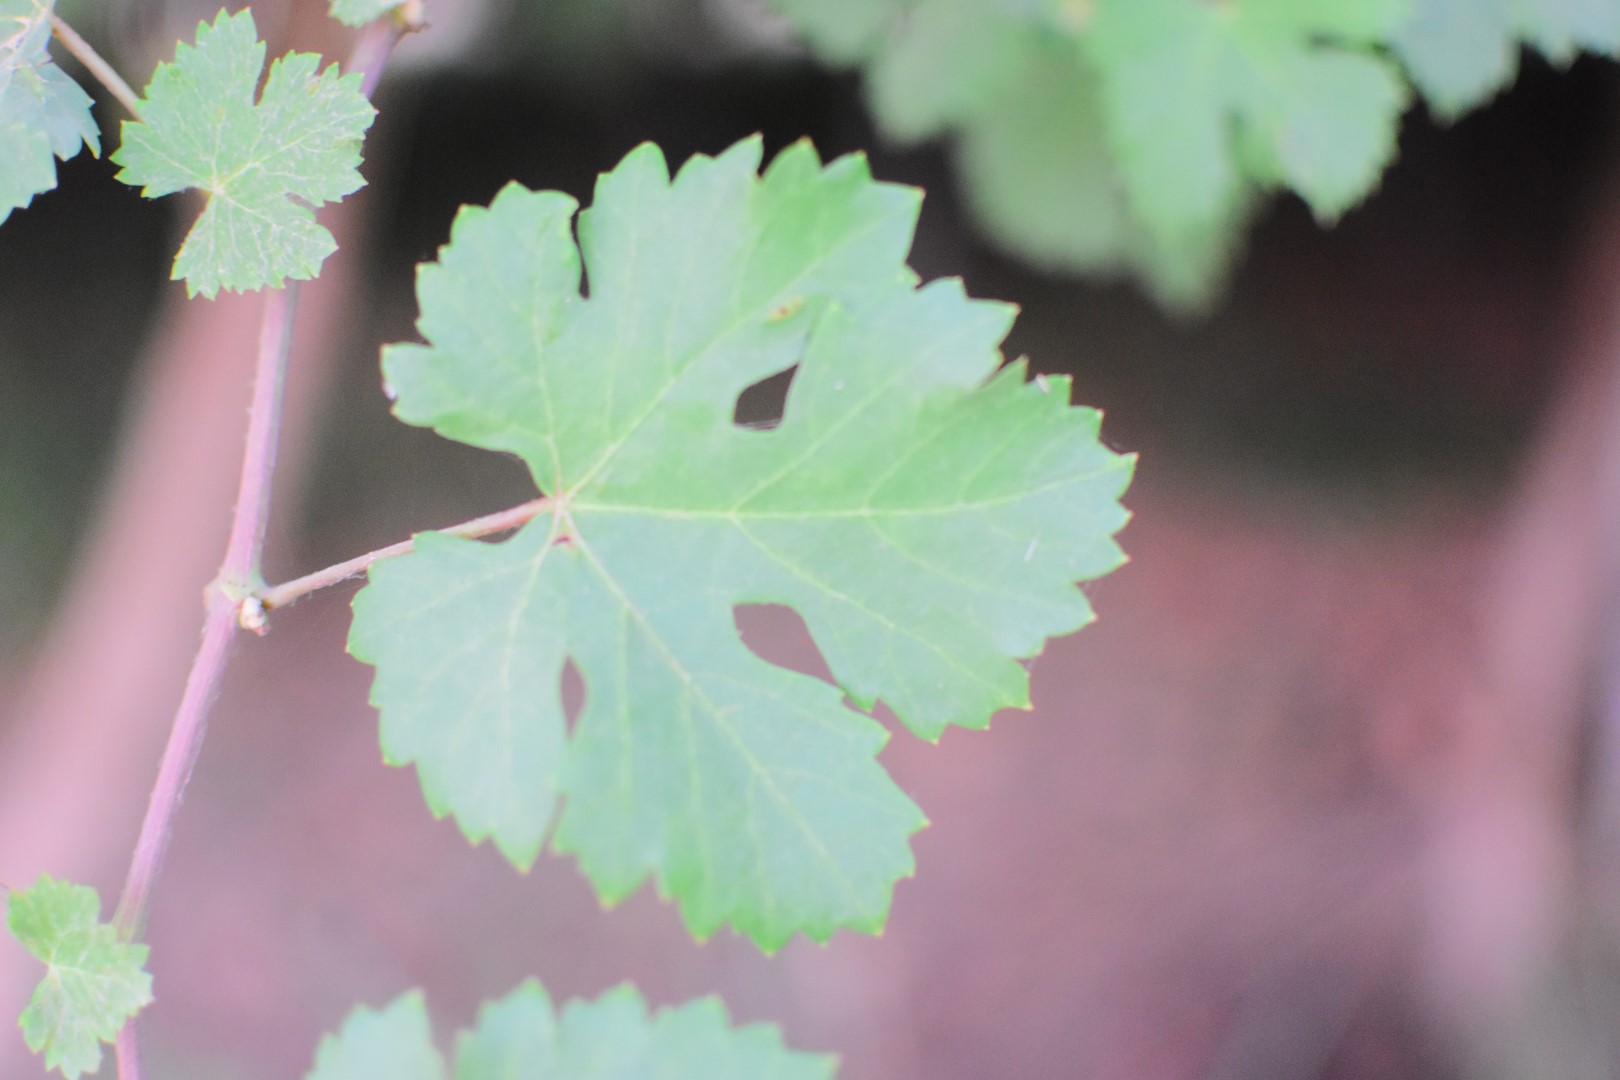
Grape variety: Aswud Balad